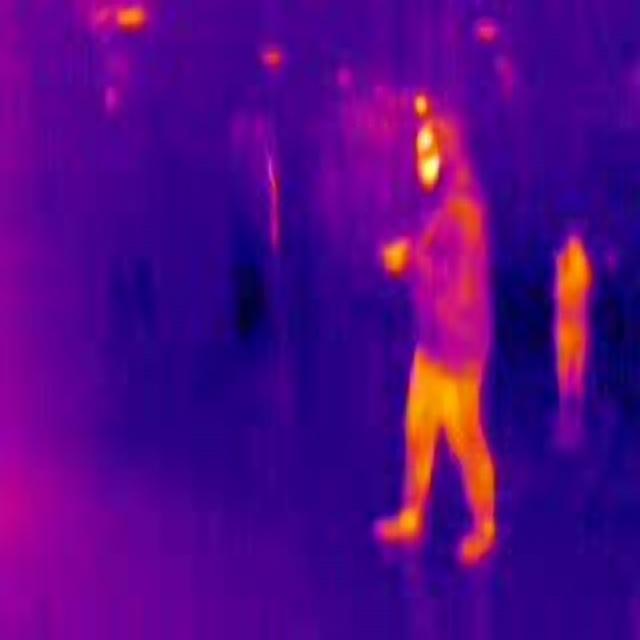
Detected objects:
label: person
label: person